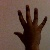
The image shows a hand gesture representing the number 5 in Indian Sign Language.